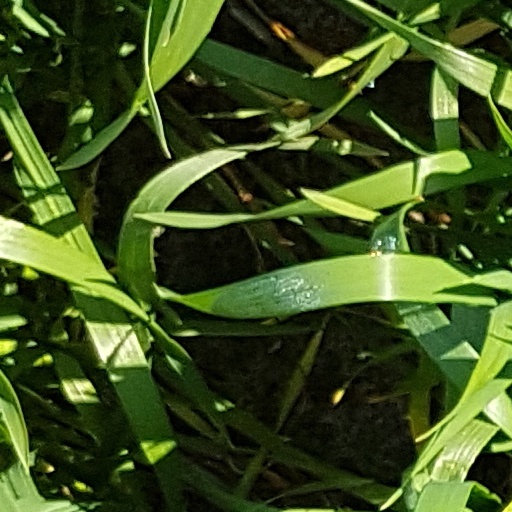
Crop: wheat